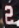
Number: 2